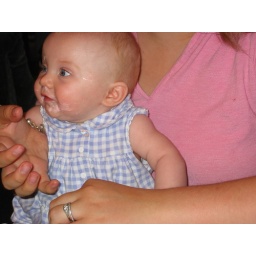
Leah in blue dress